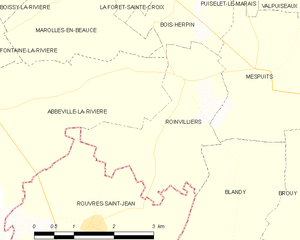
Carte des communes françaises Roinvilliers
Roinvilliers est une commune française située à cinquante-sept kilomètres au sud-ouest de Paris dans le département de l'Essonne en région Île-de-France.